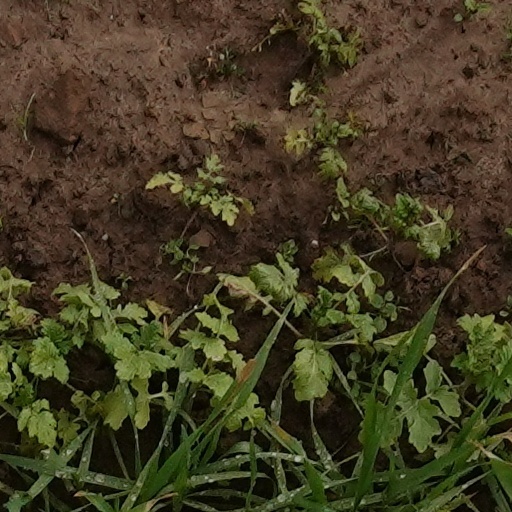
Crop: wheat